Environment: real
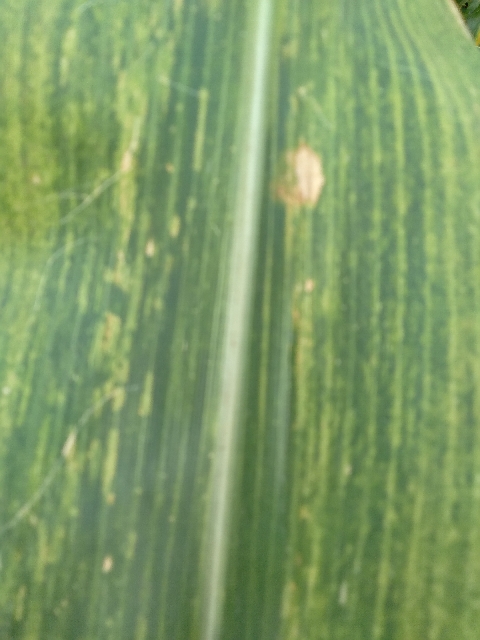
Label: lethal_necrosis